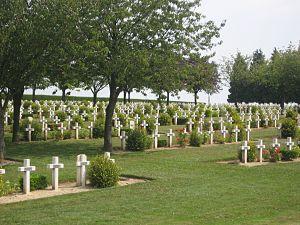
La nécropole nationale de Rancourt est un cimetière militaire français de la Première Guerre mondiale situé sur le territoire des communes de Bouchavesnes-Bergen et de Rancourt dans le département de la Somme.
Le circuit du Souvenir est constitué d'un ensemble de lieux de mémoire de la Grande Guerre situé entre Péronne et Albert et ses environs, dans le département de la Somme. Long de 92 km, il relie les principaux sites des combats de la bataille de la Somme de 1916 et certains sites de la bataille du Kaiser et de l'offensive des Cent-Jours de 1918.
Rancourt est une commune française située dans le département de la Somme, en région Hauts-de-France.